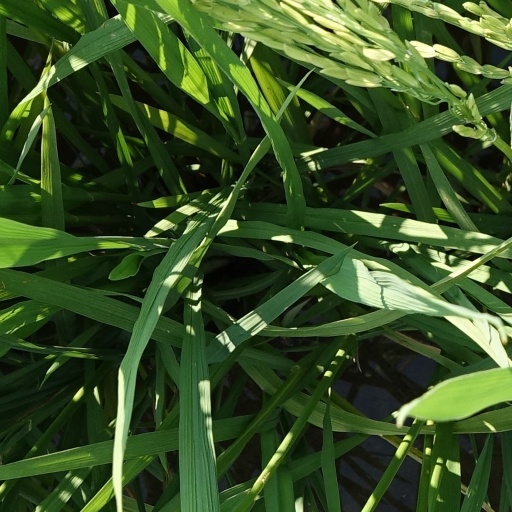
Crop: rice